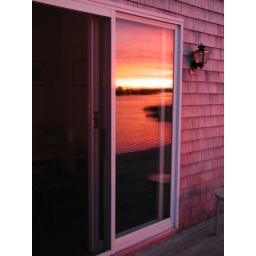
sunset reflected in porter house window